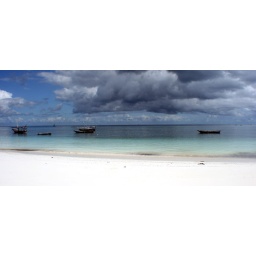
Beautiful sand and water in Zanzibar